University of North Carolina at Chapel Hill student housing

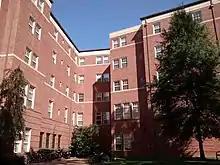
Craige North Residence Hall

Craige North is located next to Craige on Manning Drive and is part of the Manning West Community. The building itself was built in 2002 and is four stories with a population of 231 residents, including the seven resident advisors. It is a coed residence hall that is suite-style with interior corridor access. Craige North boasts seminar rooms, study rooms, kitchens, ice machines, a laundry room, a TV room, lounges, a recreation room and vending machines for its residents' pleasure. Craige North is also home to the Spanish Living-Learning Community. Residents participating in this program are given a chance to develop their lingual skills outside of the classroom as well as immerse themselves in the culture of Spanish-speaking countries. Students will participate in both service and social activities that incorporate the Spanish language and culture.